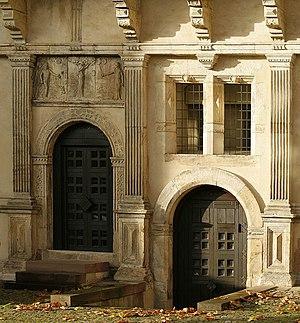
«Adam et Ève-portal» dans le château Brakel à Lemgo, arrondissement de Lippe, Rhénanie-du-Nord-Westphalie, Allemagne. Italiano: Il ""Adamo ed Eva portale"" del Castello Brake in Lemgo-Brake, Circondario della Lippe, Nord Reno-Westfalia, Germania.